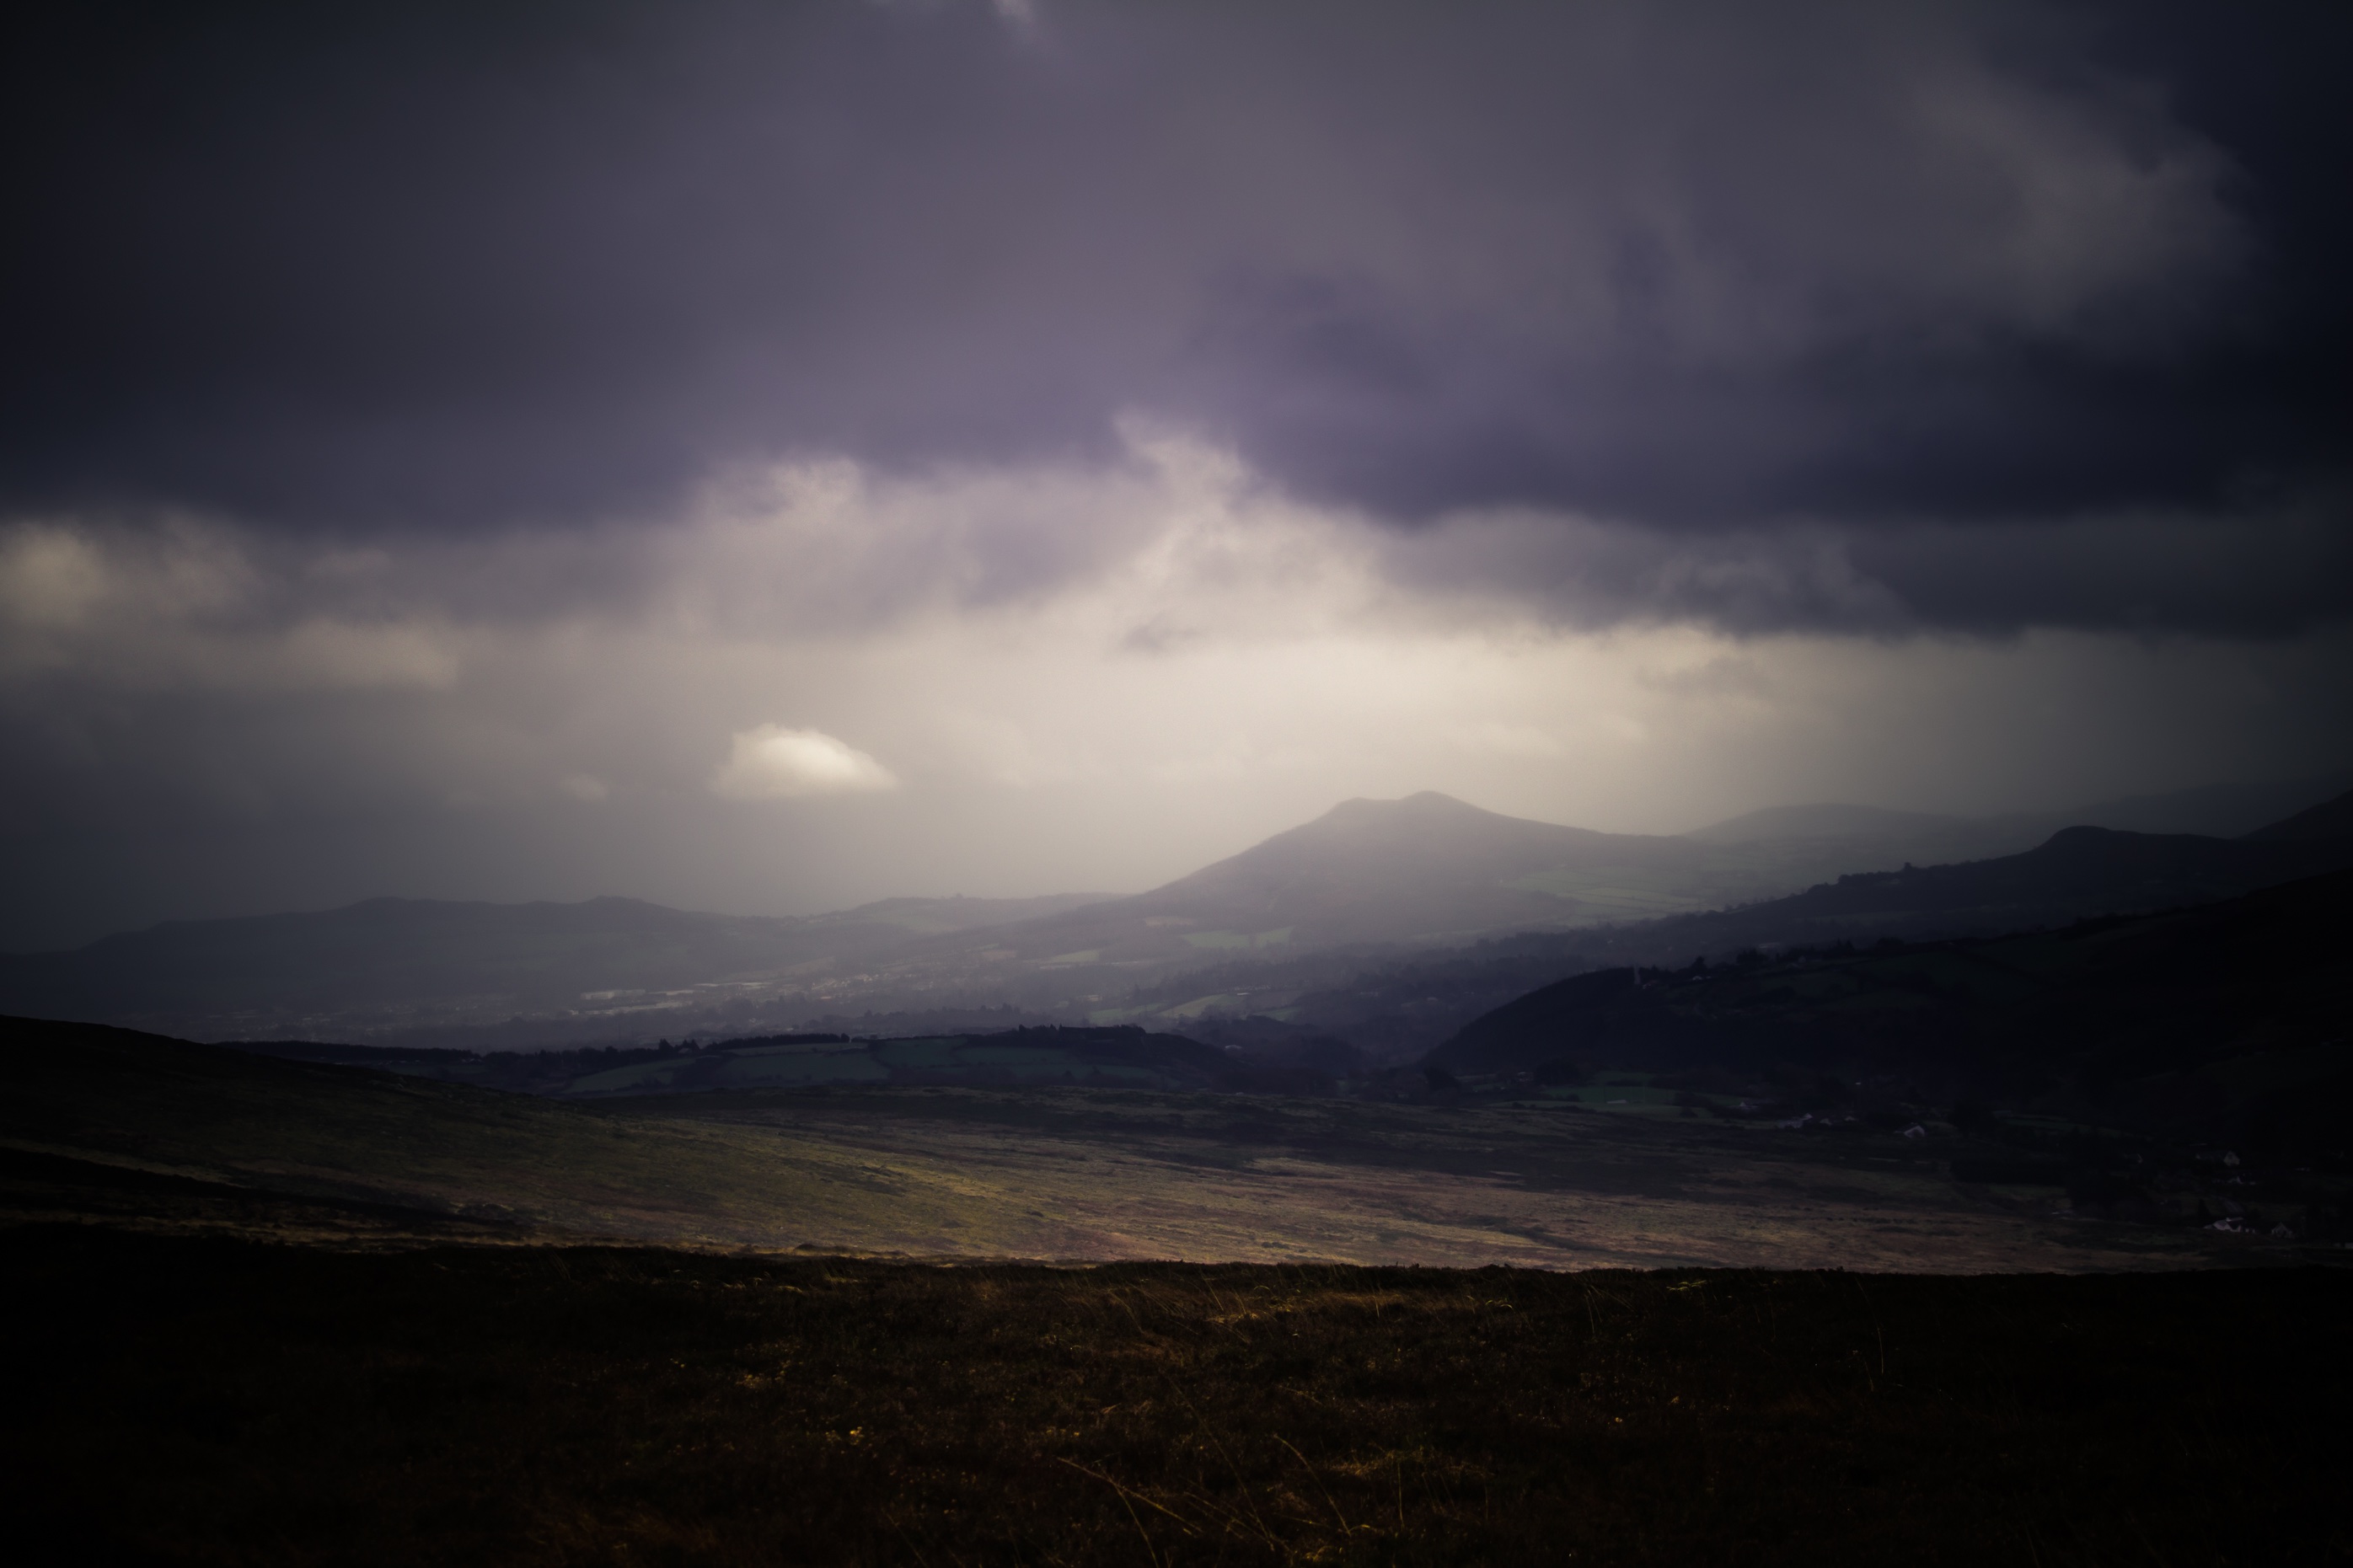
landscape, sea, horizon, mountain, cloud, sky, sunrise, sunset, sunlight, morning, hill, dawn, atmosphere, dusk, evening, weather, darkness, loch, meteorological phenomenon, atmospheric phenomenon, mountainous landforms